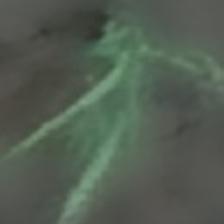
Label: single